List of YouTube videos

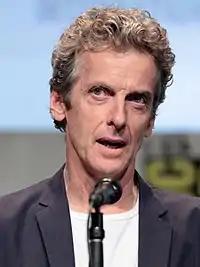
Peter Capaldi from the video "From the Doctor to My Son Thomas".

"Ty kto takoy? Davay, do svidaniya!" is a title of the viral video, showing meykhana performance with repeating hook in Russian: "Ty kto takoy? Davay, do svidaniya!" by two brothers Intigam and Ehtiram Rustamov from Azerbaijan. The video was filmed on 5 November 2011 at a wedding in Tangarud, Azerbaijan and as of August 2024 it was viewed over 25 million times on YouTube. It is sung in the form of flyting between Talysh and Baku groups in Azerbaijani, Talysh and Russian languages. The video was also viewed over 10 million times at theinstv, the YouTube channel of Insanity TV.